Riksbron

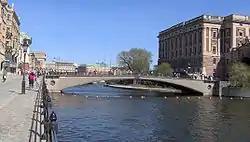
Riksbron viewed from west with the Parliament Building to the right.

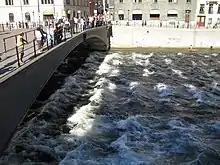
Kayakers, streams, and admirers at Riksbron in September 2006.

Riksbron (Swedish: "The National Bridge" or "The State Bridge") is an arch bridge in central Stockholm, Sweden, leading from Drottninggatan on Norrmalm over to Riksgatan on Helgeandsholmen.